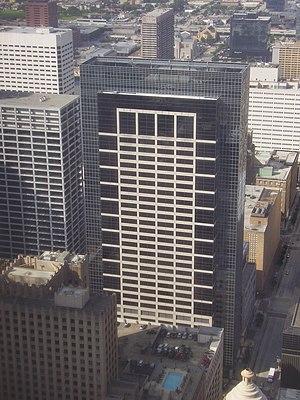
Gensler est une agence d'architecture et de design américaine implantée mondialement. Elle a été fondée par Art Gensler, Drue Gensler et James Follett en 1965. Aujourd'hui c'est la plus importante agence d'architecture du monde avec plus de 5 000 collaborateurs dans 33 localités dans le monde et des travaux sur plus de 3 000 projets chaque année.
Depuis la construction du Niels Esperson Building en 1927, près d'une centaine de gratte-ciel ont été construits dans l'agglomération de Houston notamment durant le boom pétrolier des années 1980. La construction des gratte-ciel y a été favorisé par des règlementations très souples en matière d'urbanisme. Le rythme des constructions a considérablement chuté après le Contre-choc pétrolier de 1986 et dans les années qui ont suivi la crise économique de 2009. Houston est l'agglomération des États-Unis qui comporte le plus de gratte-ciel après New York, Chicago, Miami.
Le RRI Energy Plaza appelé aussi Reliant Energy Plaza ou 1000 Main est gratte-ciel de bureaux de 158 mètres de hauteur, en se basant sur la hauteur du toit, construit à Houston au Texas de 2001 à 2003.